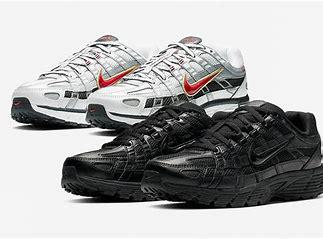
Brand: Nike
Model: P 6000